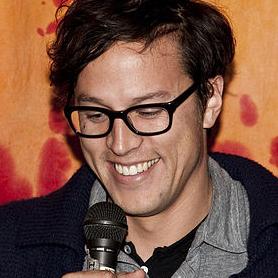
Age: 31